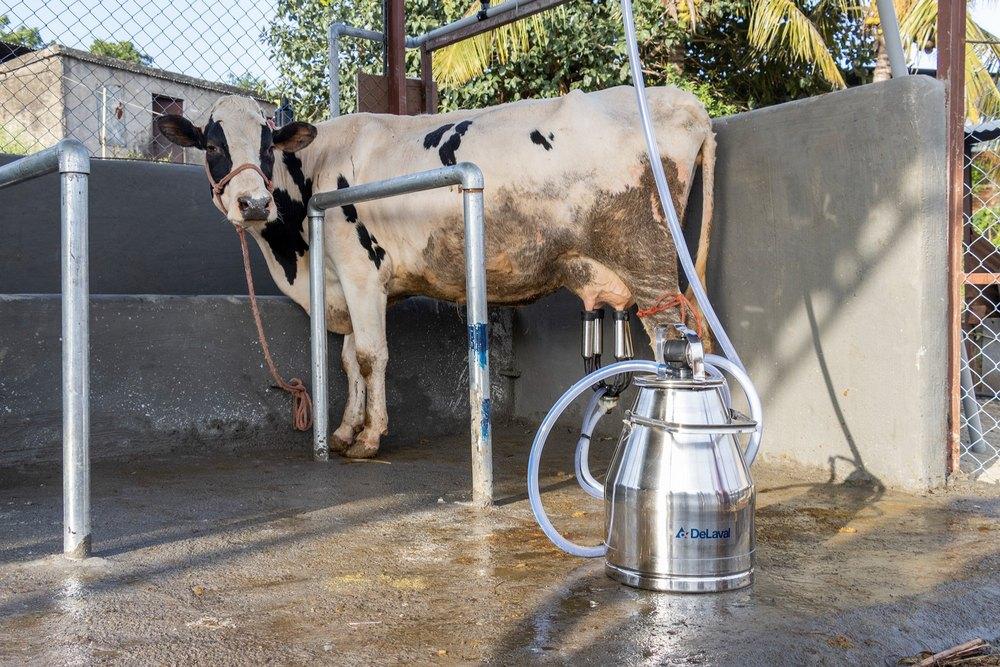
Mashini inayokama ng'ombe imeekwa katika titi za hii ng'ombe yenye rangi nyeupe na nyeusi na imeeza kufungwa ili isiweze kutoka mahali ambapo inatolewa maziwa.